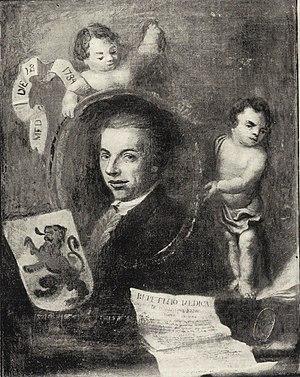
Jean-Michel van den Nieuwenhuysen (1757-1816)
La famille van den Nieuwenhuysen est une dynastie industrielle brabançonne de fondeurs royaux d'artillerie des Pays-Bas espagnols, originaire de Diessen et établie à Malines.
Henri Joseph Bernard Van den Nieuwenhuysen, né à Malines le 20 août 1756 et mort à Malines le 1ᵉʳ juin 1817, est un peintre malinois.